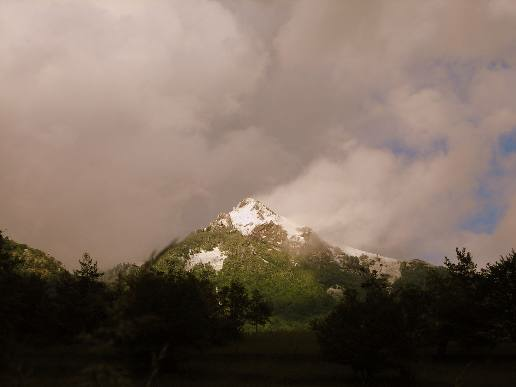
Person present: No